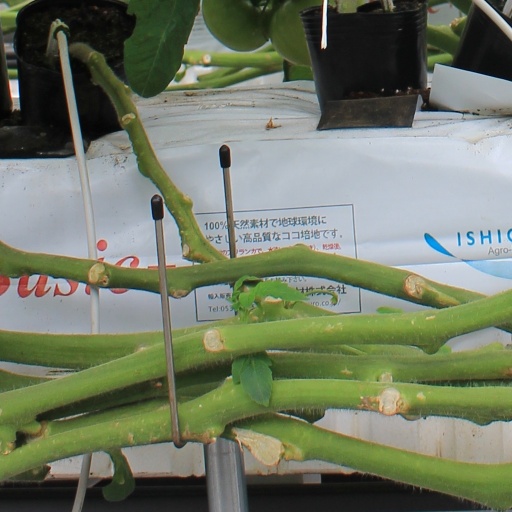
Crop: tomato